Heinrich Kohl

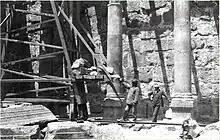
Kohl and Watzinger working at the synagogue in Capernaum (1905).

In 1902-1904, under the guidance of Otto Puchstein and Bruno Schulz, he took part in the excavation at Baalbek. In the summer of 1905, along with Carl Watzinger, he investigated the synagogue ruins in Palestine (Galilee). In the summer of 1907, with Puchstein, he performed excavatory work of the ancient Hittite capital of Hattusa (Asia Minor). In November 1907, he studied the ruins of Qasr al-Bint Firaun at Petra.